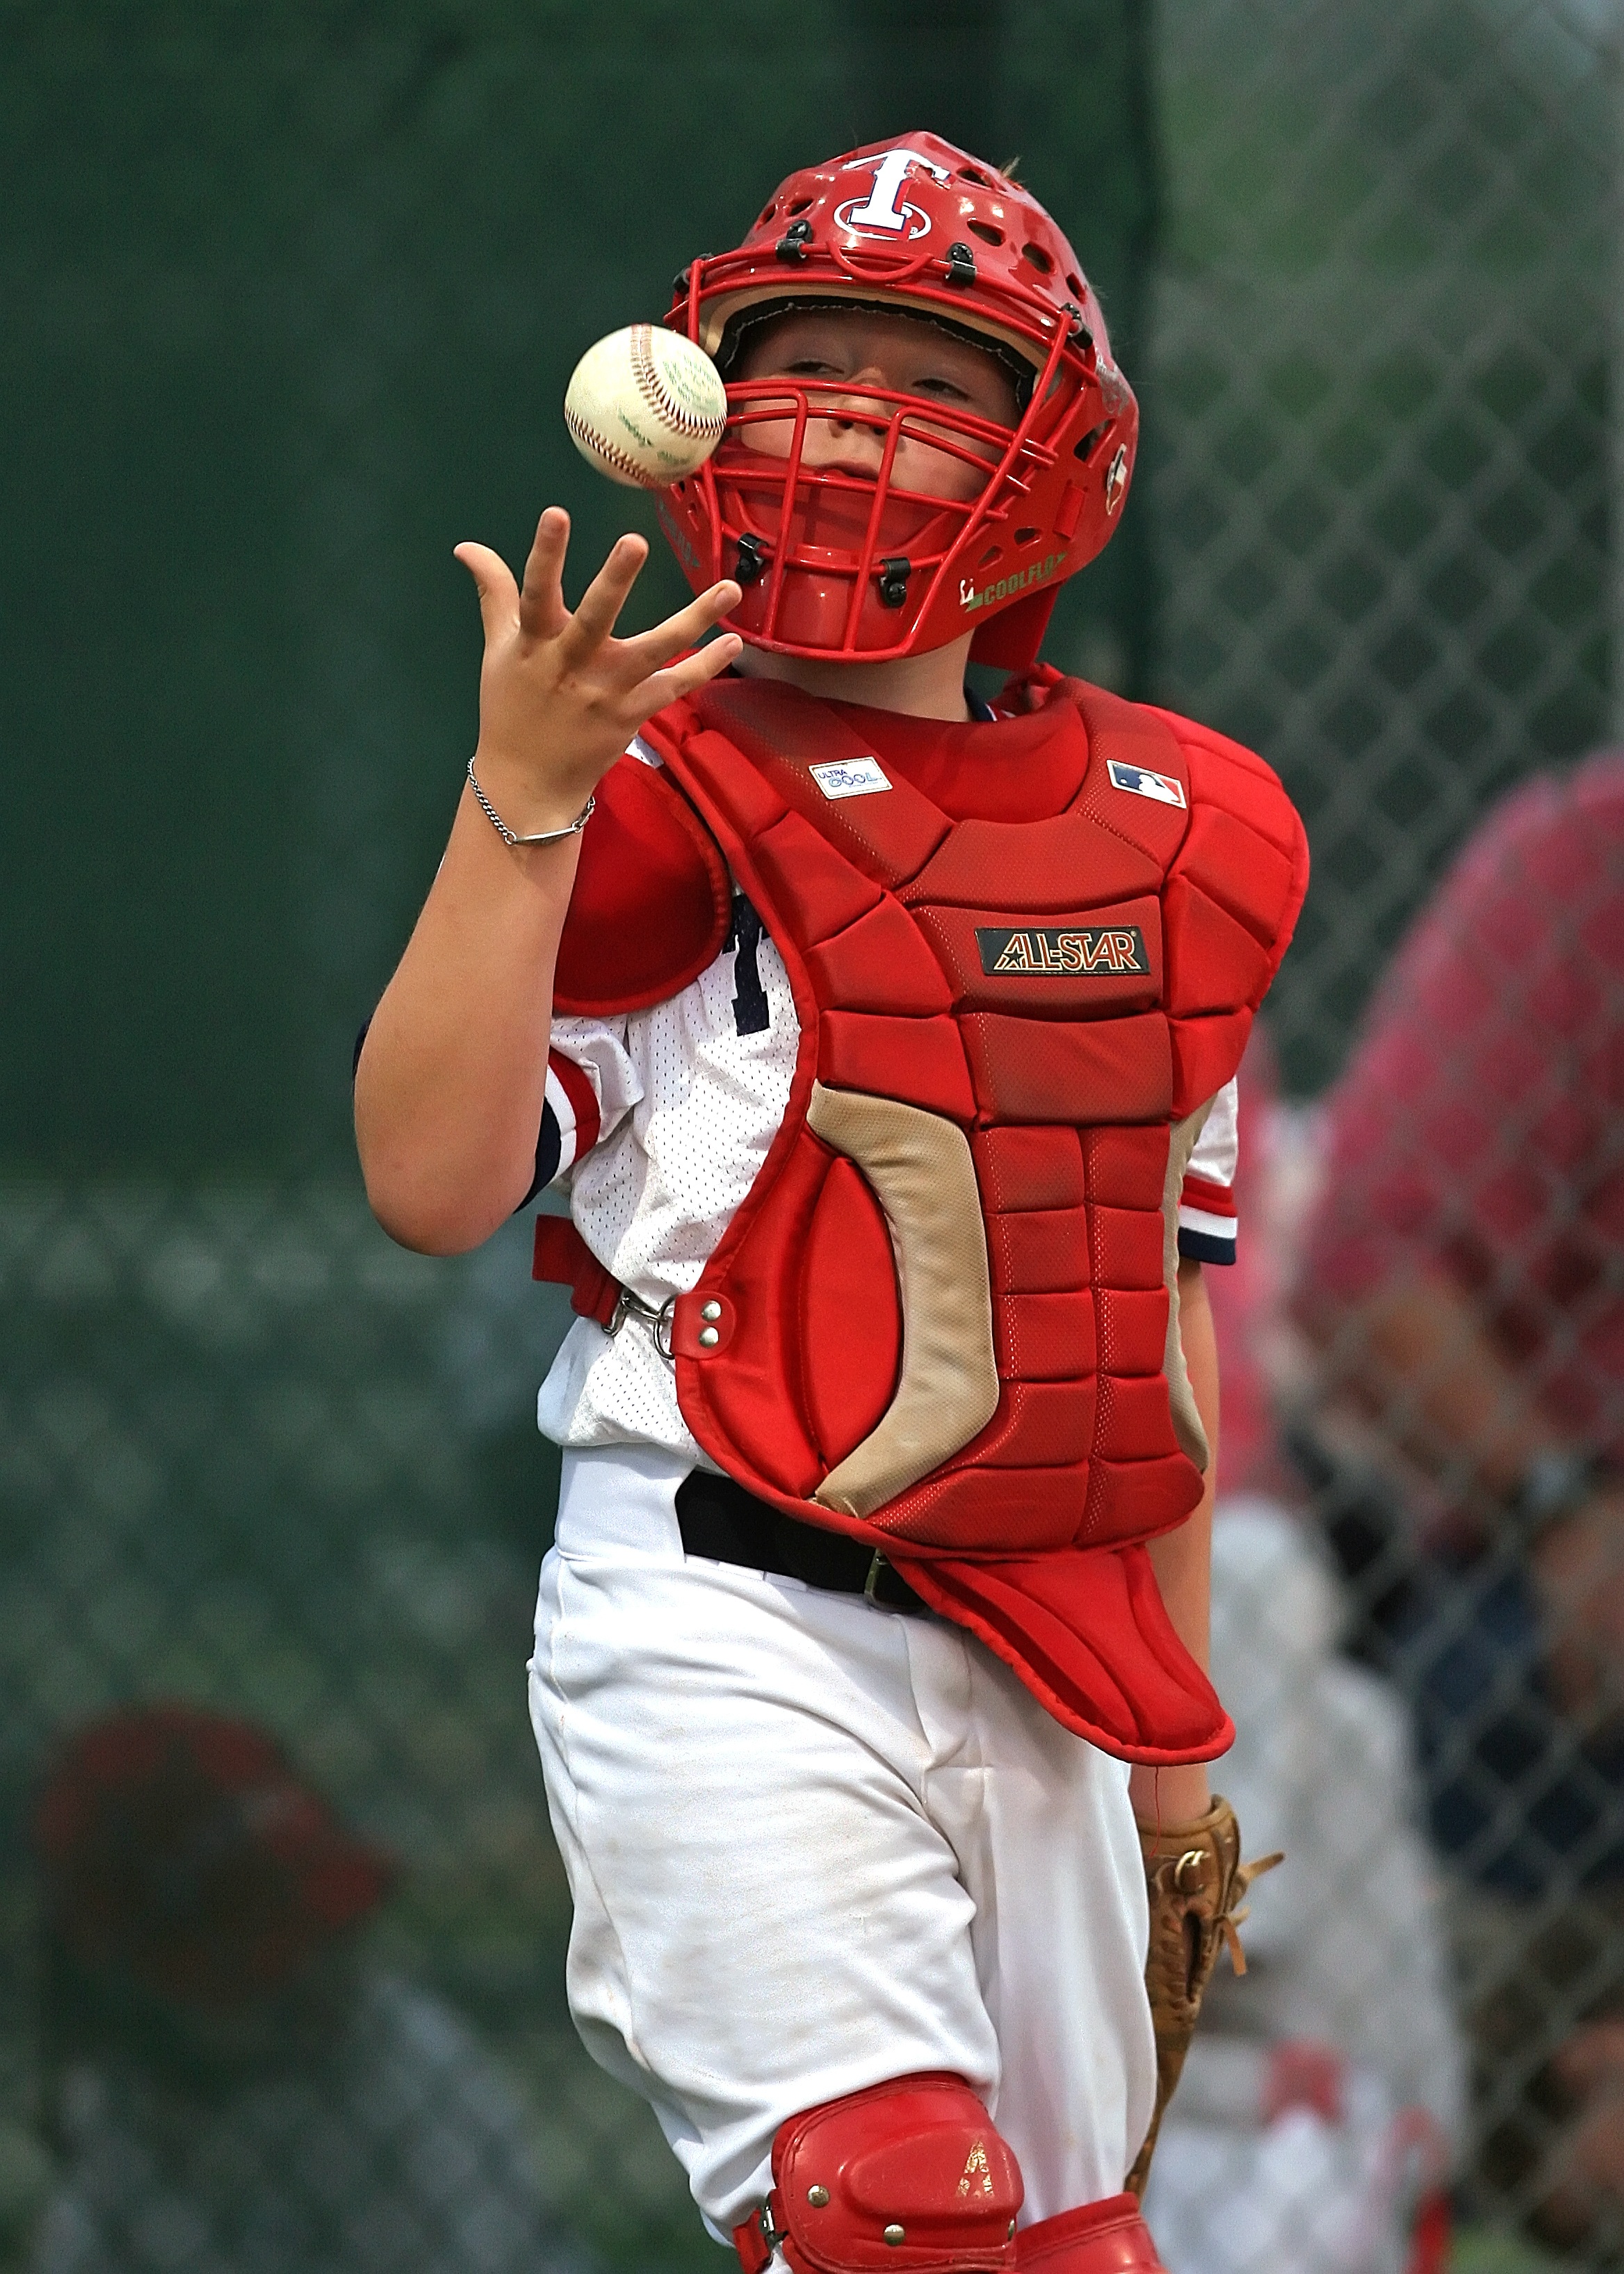
baseball, sport, game, boy, male, young, red, athletic, action, player, outdoors, competition, american football, sports, helmet, ball, uniform, competitive, protection, athlete, vest, baseball player, football player, catcher, little league, catcher's mask, baseball catcher, baseball positions, gridiron football